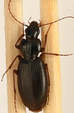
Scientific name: Synuchus impunctatus
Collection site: Bartlett Experimental Forest NEON (BART), plot BART_079